Presidential transition of Woodrow Wilson

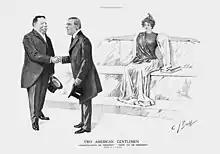
“Two American Gentlemen”, a political cartoon illustrated by Charles Jay Budd that was published on November 9, 1912 in Harper's Weekly. Celebrating the peaceful transition of power, it portrays Wilson and outgoing president William Howard Taft shaking hands as Columbia, a national personification of the United States, watches them

There was great pressure for Wilson to appoint three-time unsuccessful Democratic presidential nominee William Jennings Bryan to a position in his Cabinet. Bryan visited Wilson in Trenton on December 21, and an agreement was reached that he would serve as secretary of state. Bryan would end up being the only member of Wilson's Cabinet to have their own independent national political base of support.